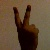
The image shows a hand gesture representing the number 2 in Indian Sign Language.